Joanna Liszowska

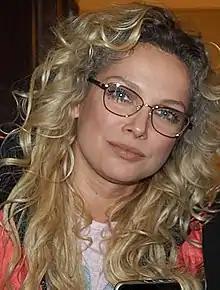

Joanna Patrycja Liszowska Serneke (born 12 December 1978 in Kraków), is a Polish actress, singer and model.